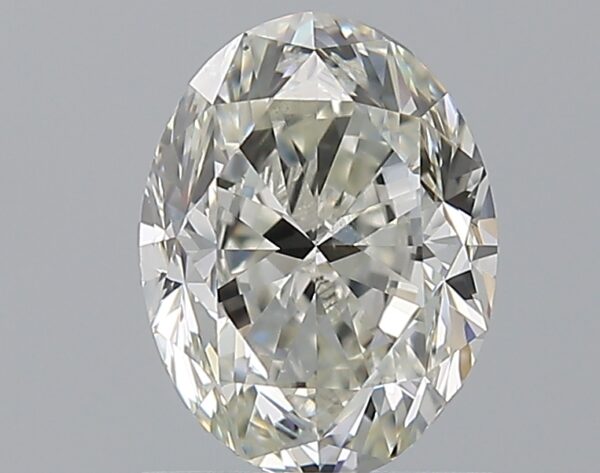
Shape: oval
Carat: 1.2
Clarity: VS2
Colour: J
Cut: FG
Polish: EX
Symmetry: VG
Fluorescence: M
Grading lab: GIA
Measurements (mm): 7.47 x 5.67 x 3.92